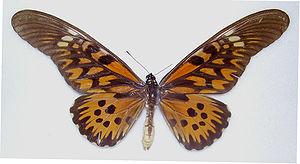
Papilio antimachus, parfois appelé l’Antimachus en français, est une espèce de lépidoptères de la famille des Papilionidae, originaire d'Afrique centrale.